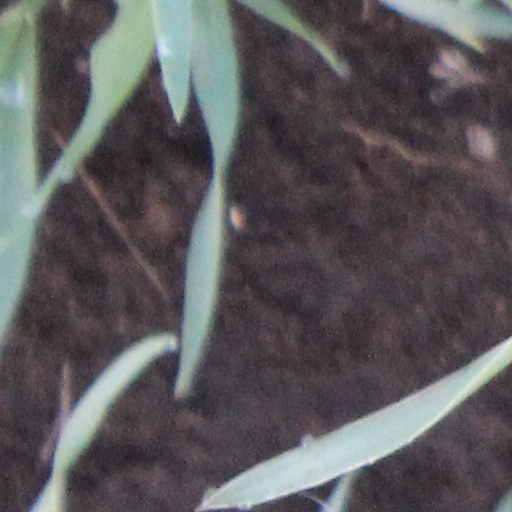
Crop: wheat